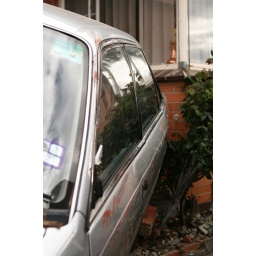
My neighbour somehow put the car in reverse and end up going through the brick fence and over the veranda fence...